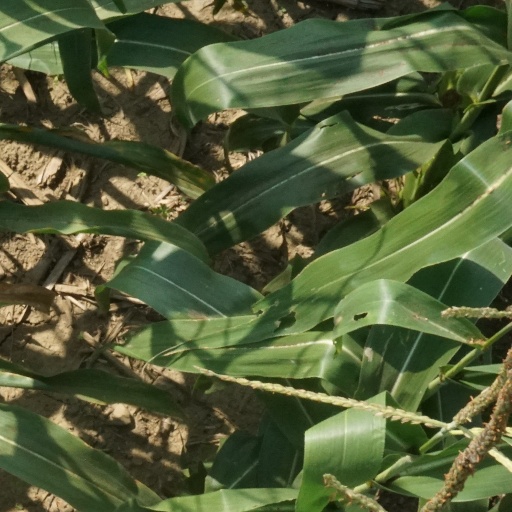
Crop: maize; corn